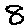
Label: 8